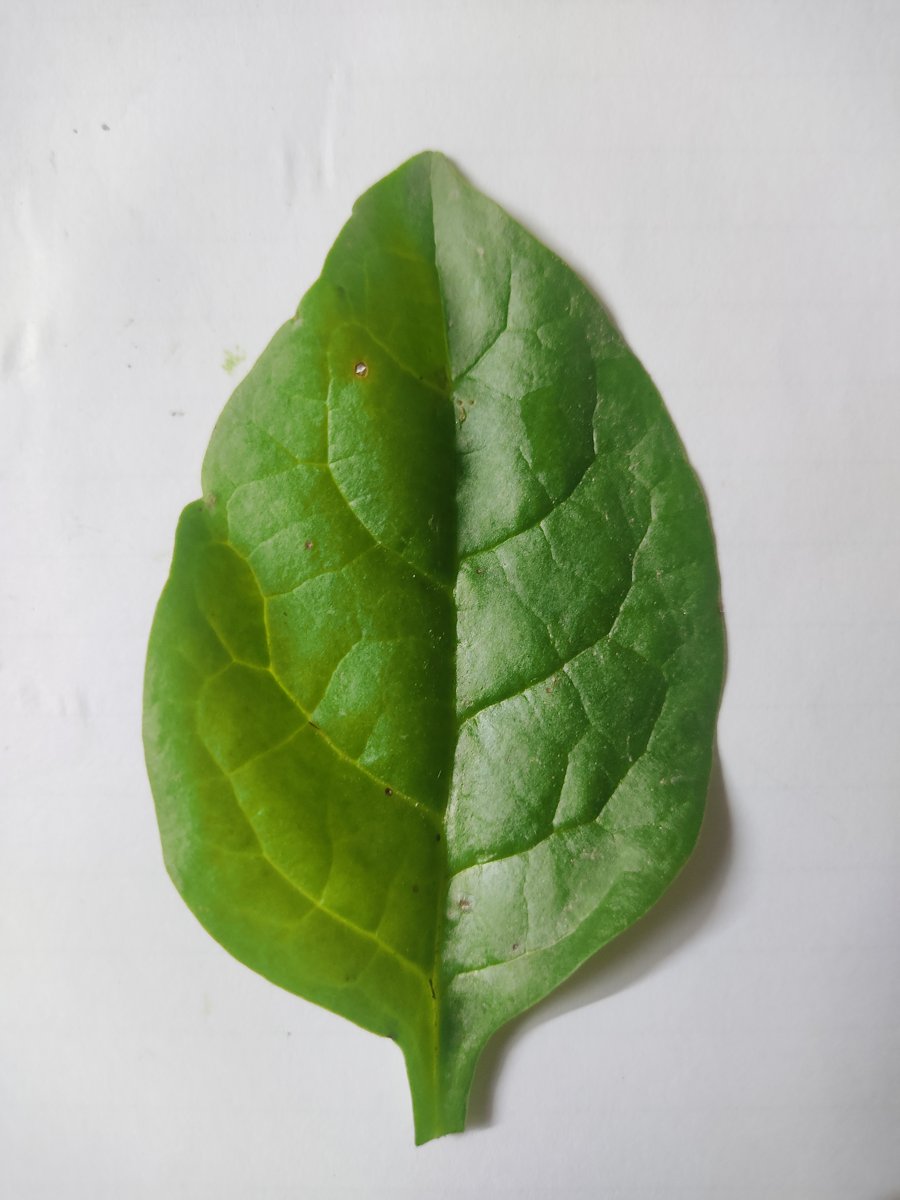
Label: Healthy-Leaf